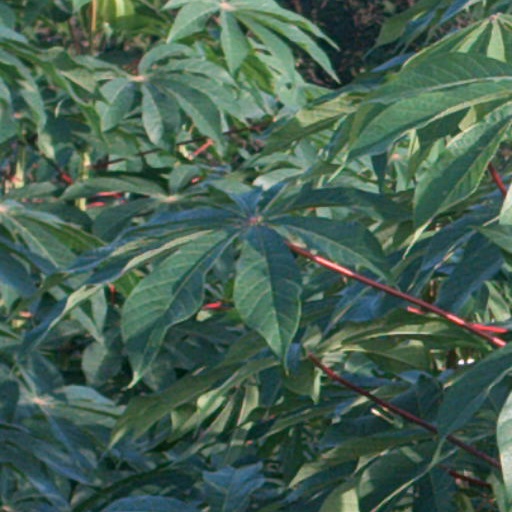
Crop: cassava